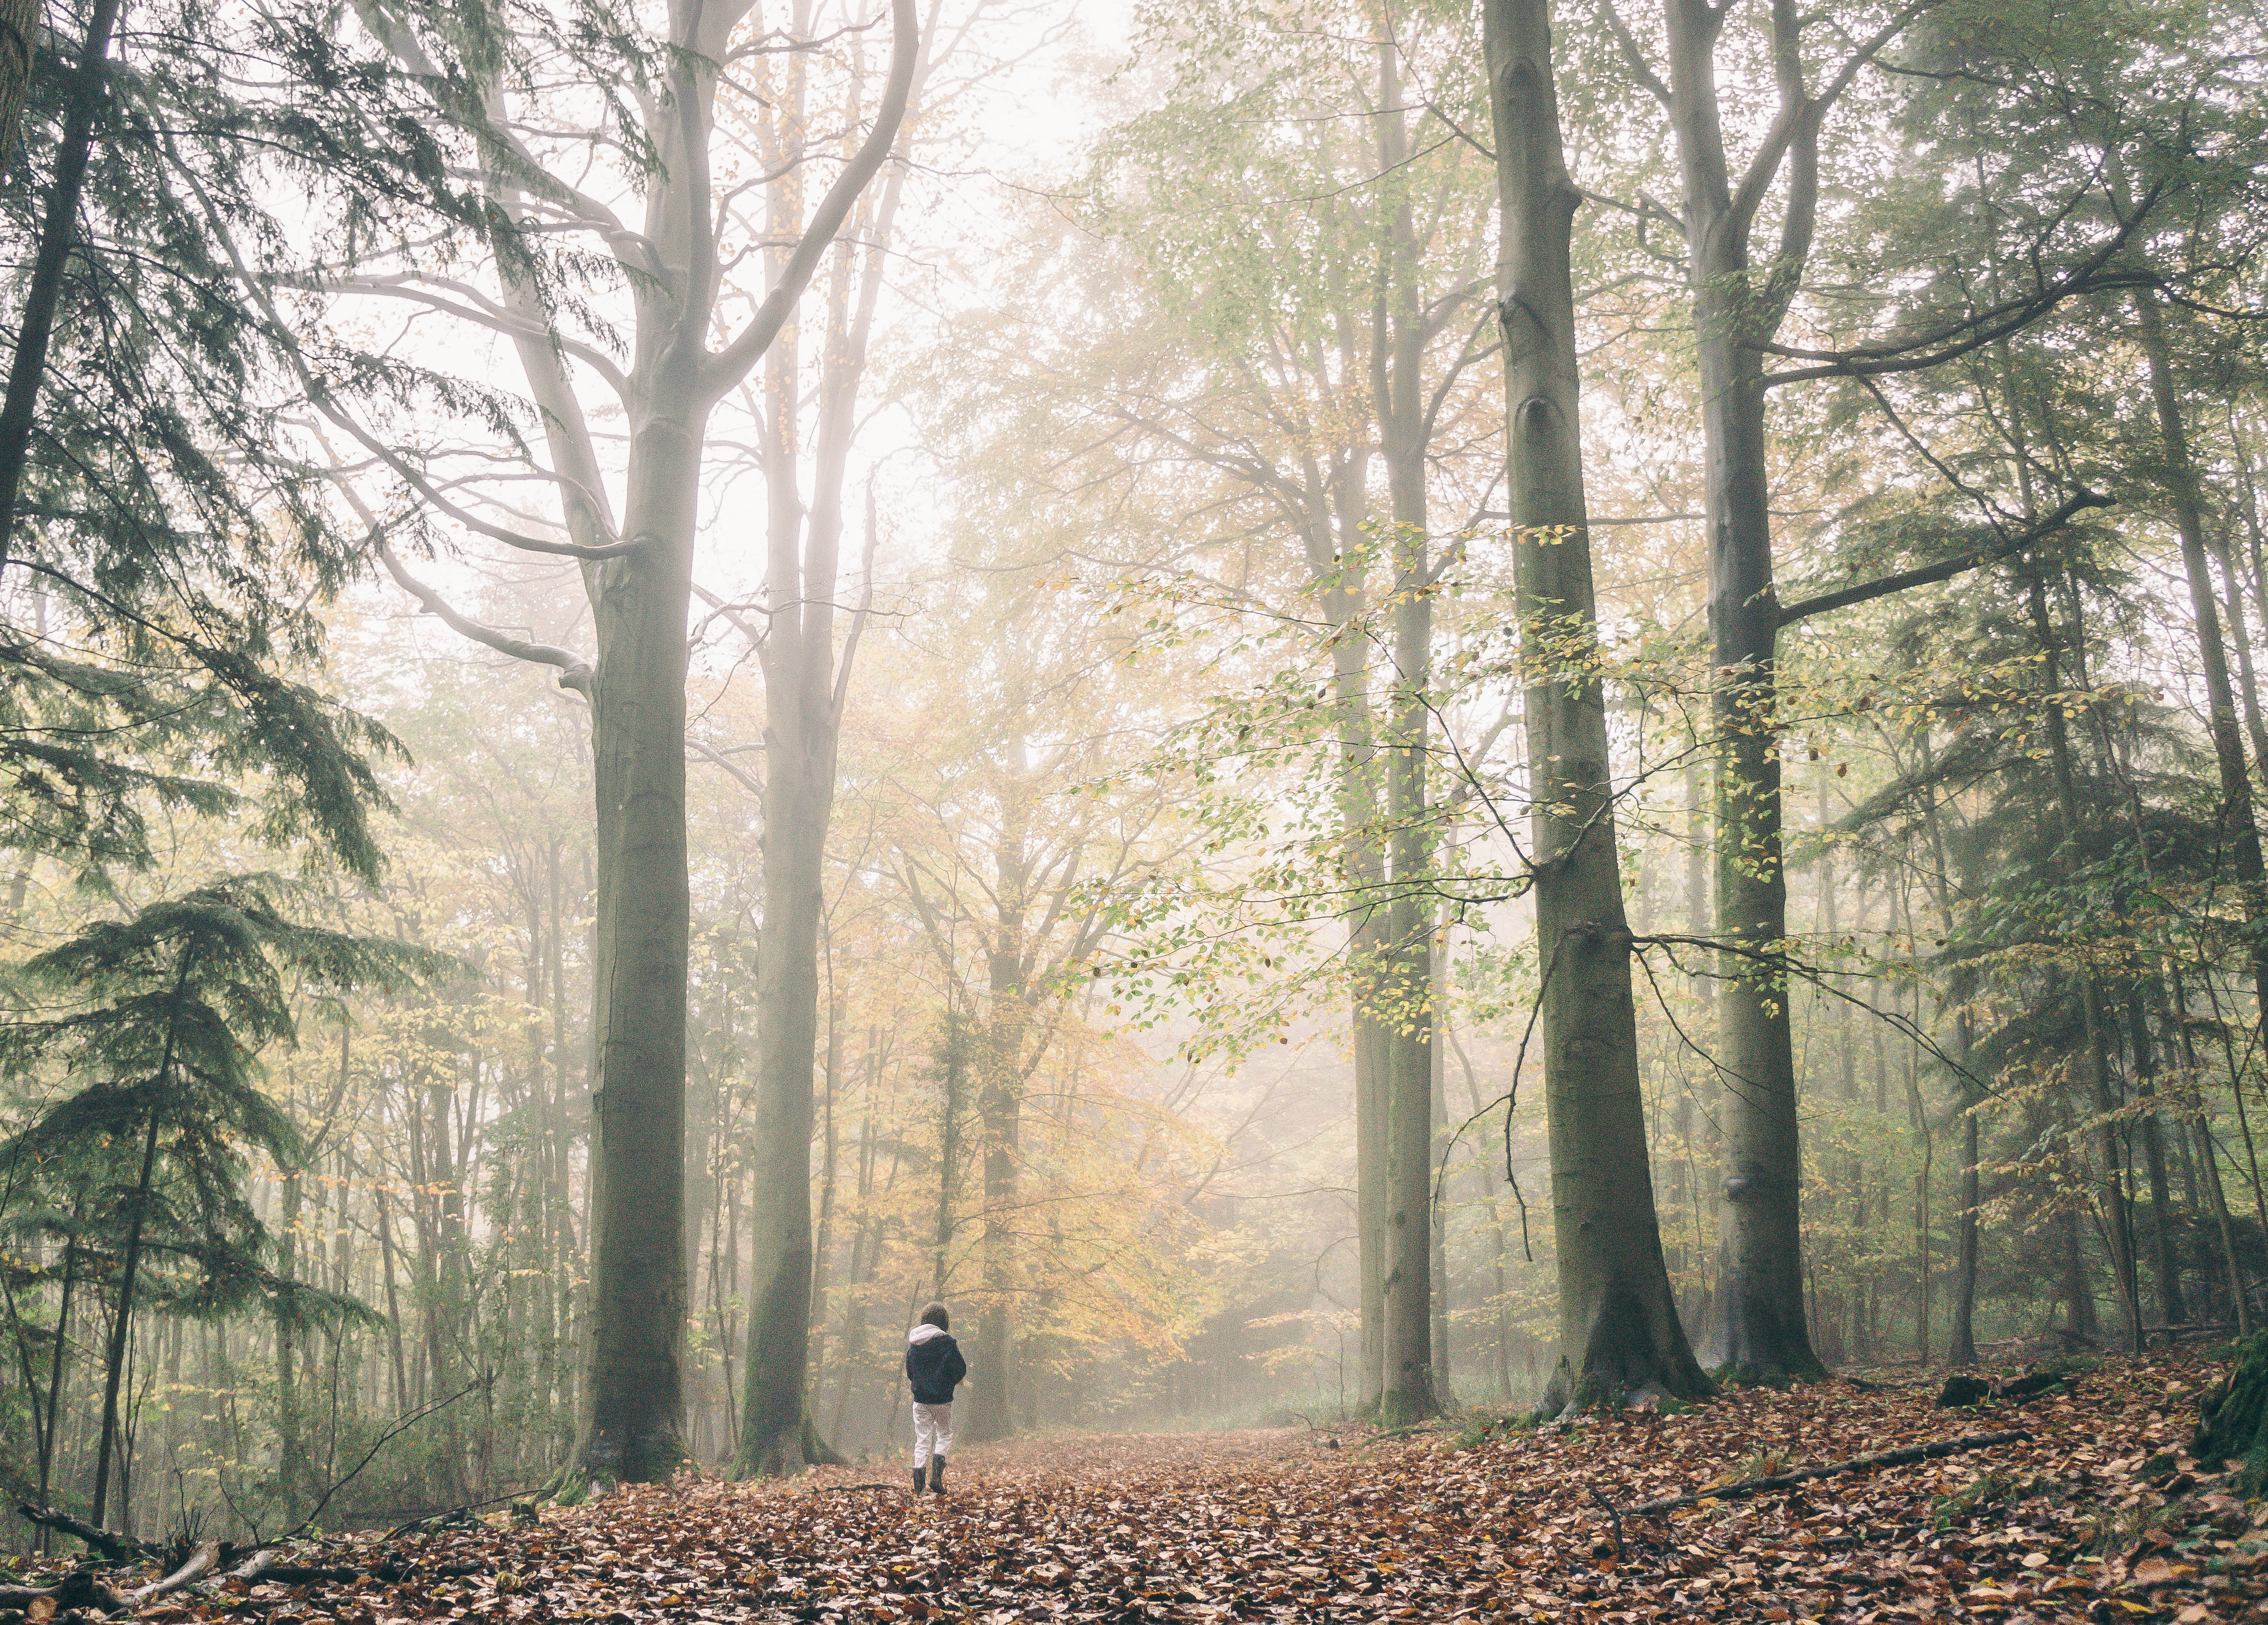
tree, nature, forest, branch, person, plant, girl, fog, mist, sunlight, morning, leaf, alone, female, autumn, human, season, trees, lost, deciduous, grove, woodland, habitat, ecosystem, biome, natural environment, atmospheric phenomenon, woody plant, temperate broadleaf and mixed forest, temperate coniferous forest